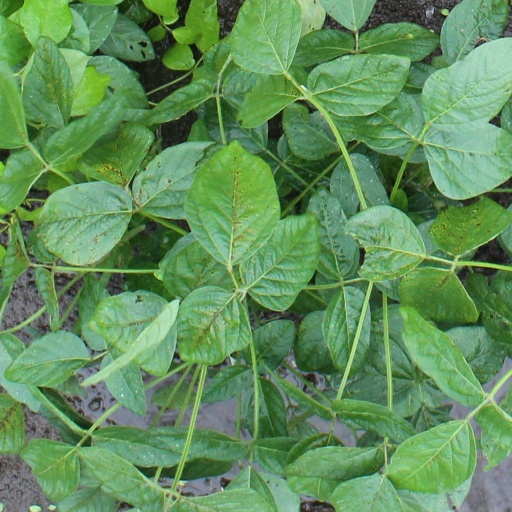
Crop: soybean